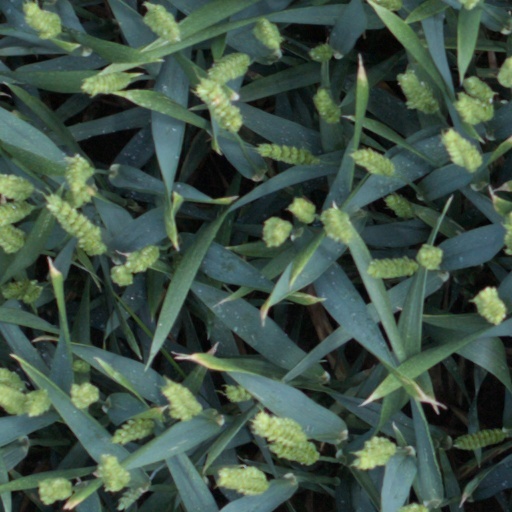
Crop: wheat